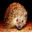
Label: porcupine